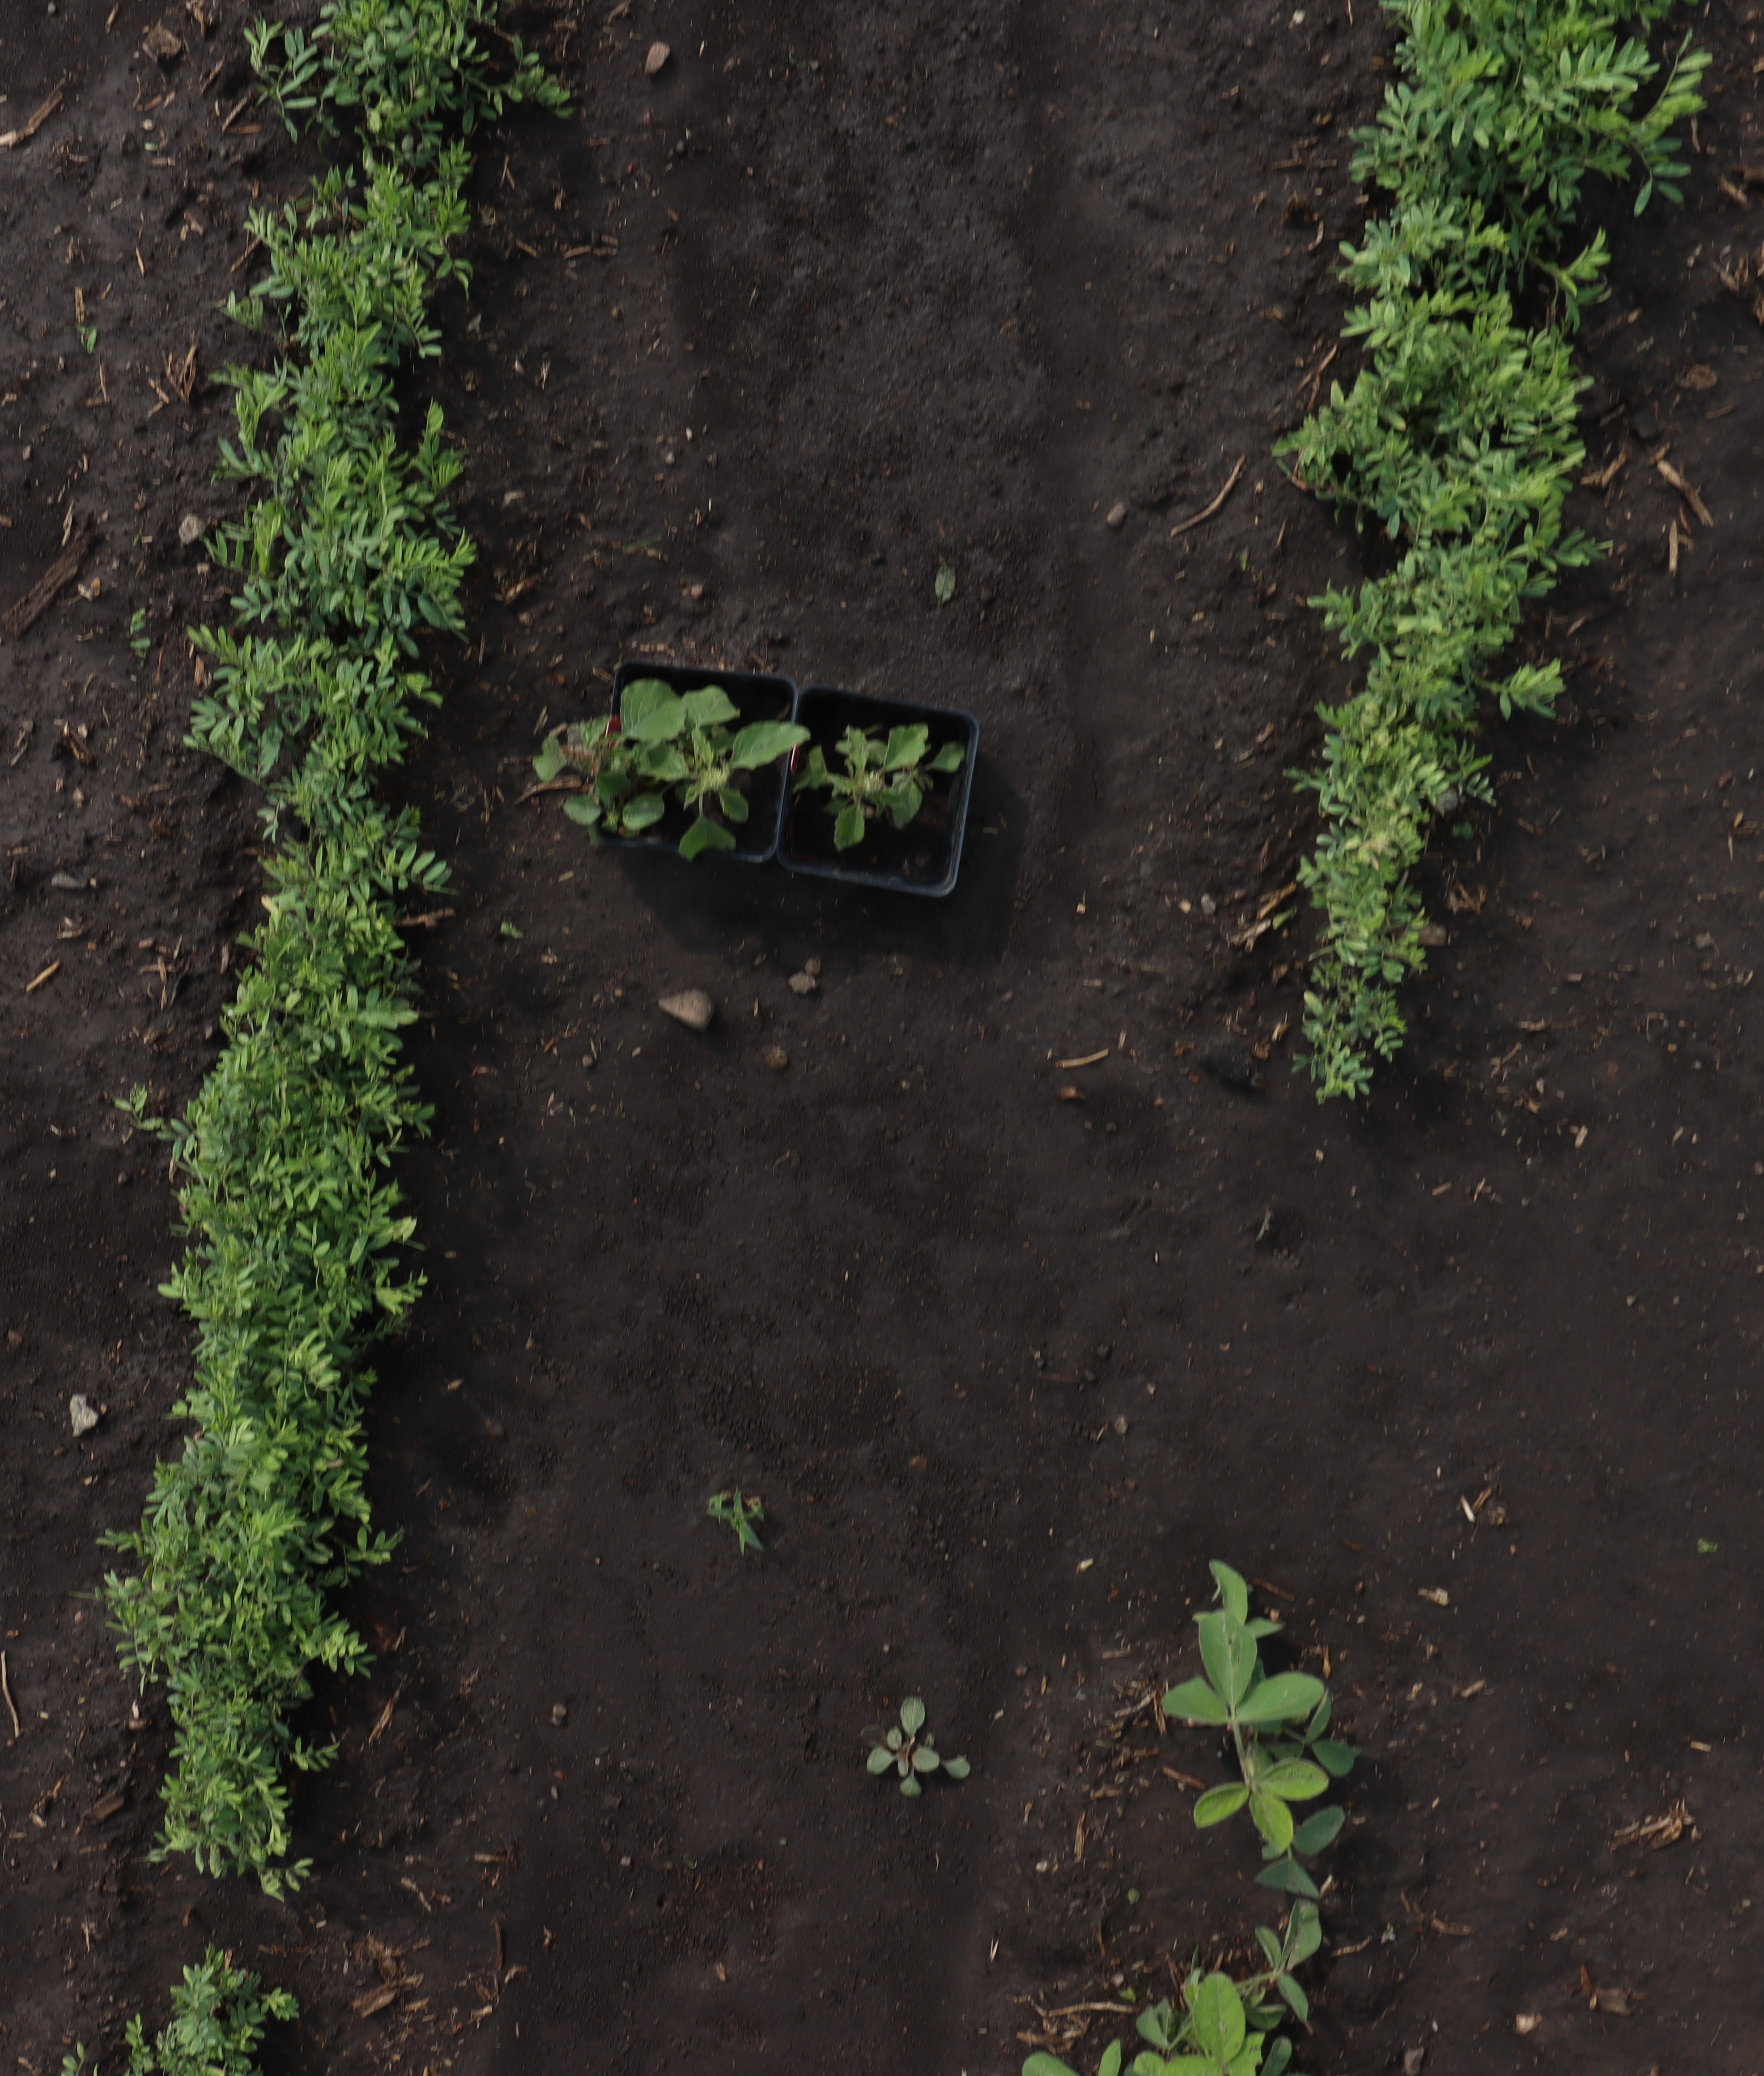
Crop: Lentil
Objects: Lentil, Lentil, Lentil, Lentil, Lentil, Lentil, Lentil, Lentil, Lentil, Soybean, Soybean, Redroot Pigweed, Redroot Pigweed